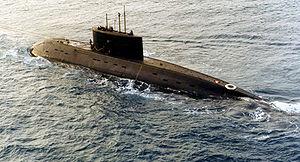
La Marine de la république islamique d'Iran est la marine de guerre de l'Iran.